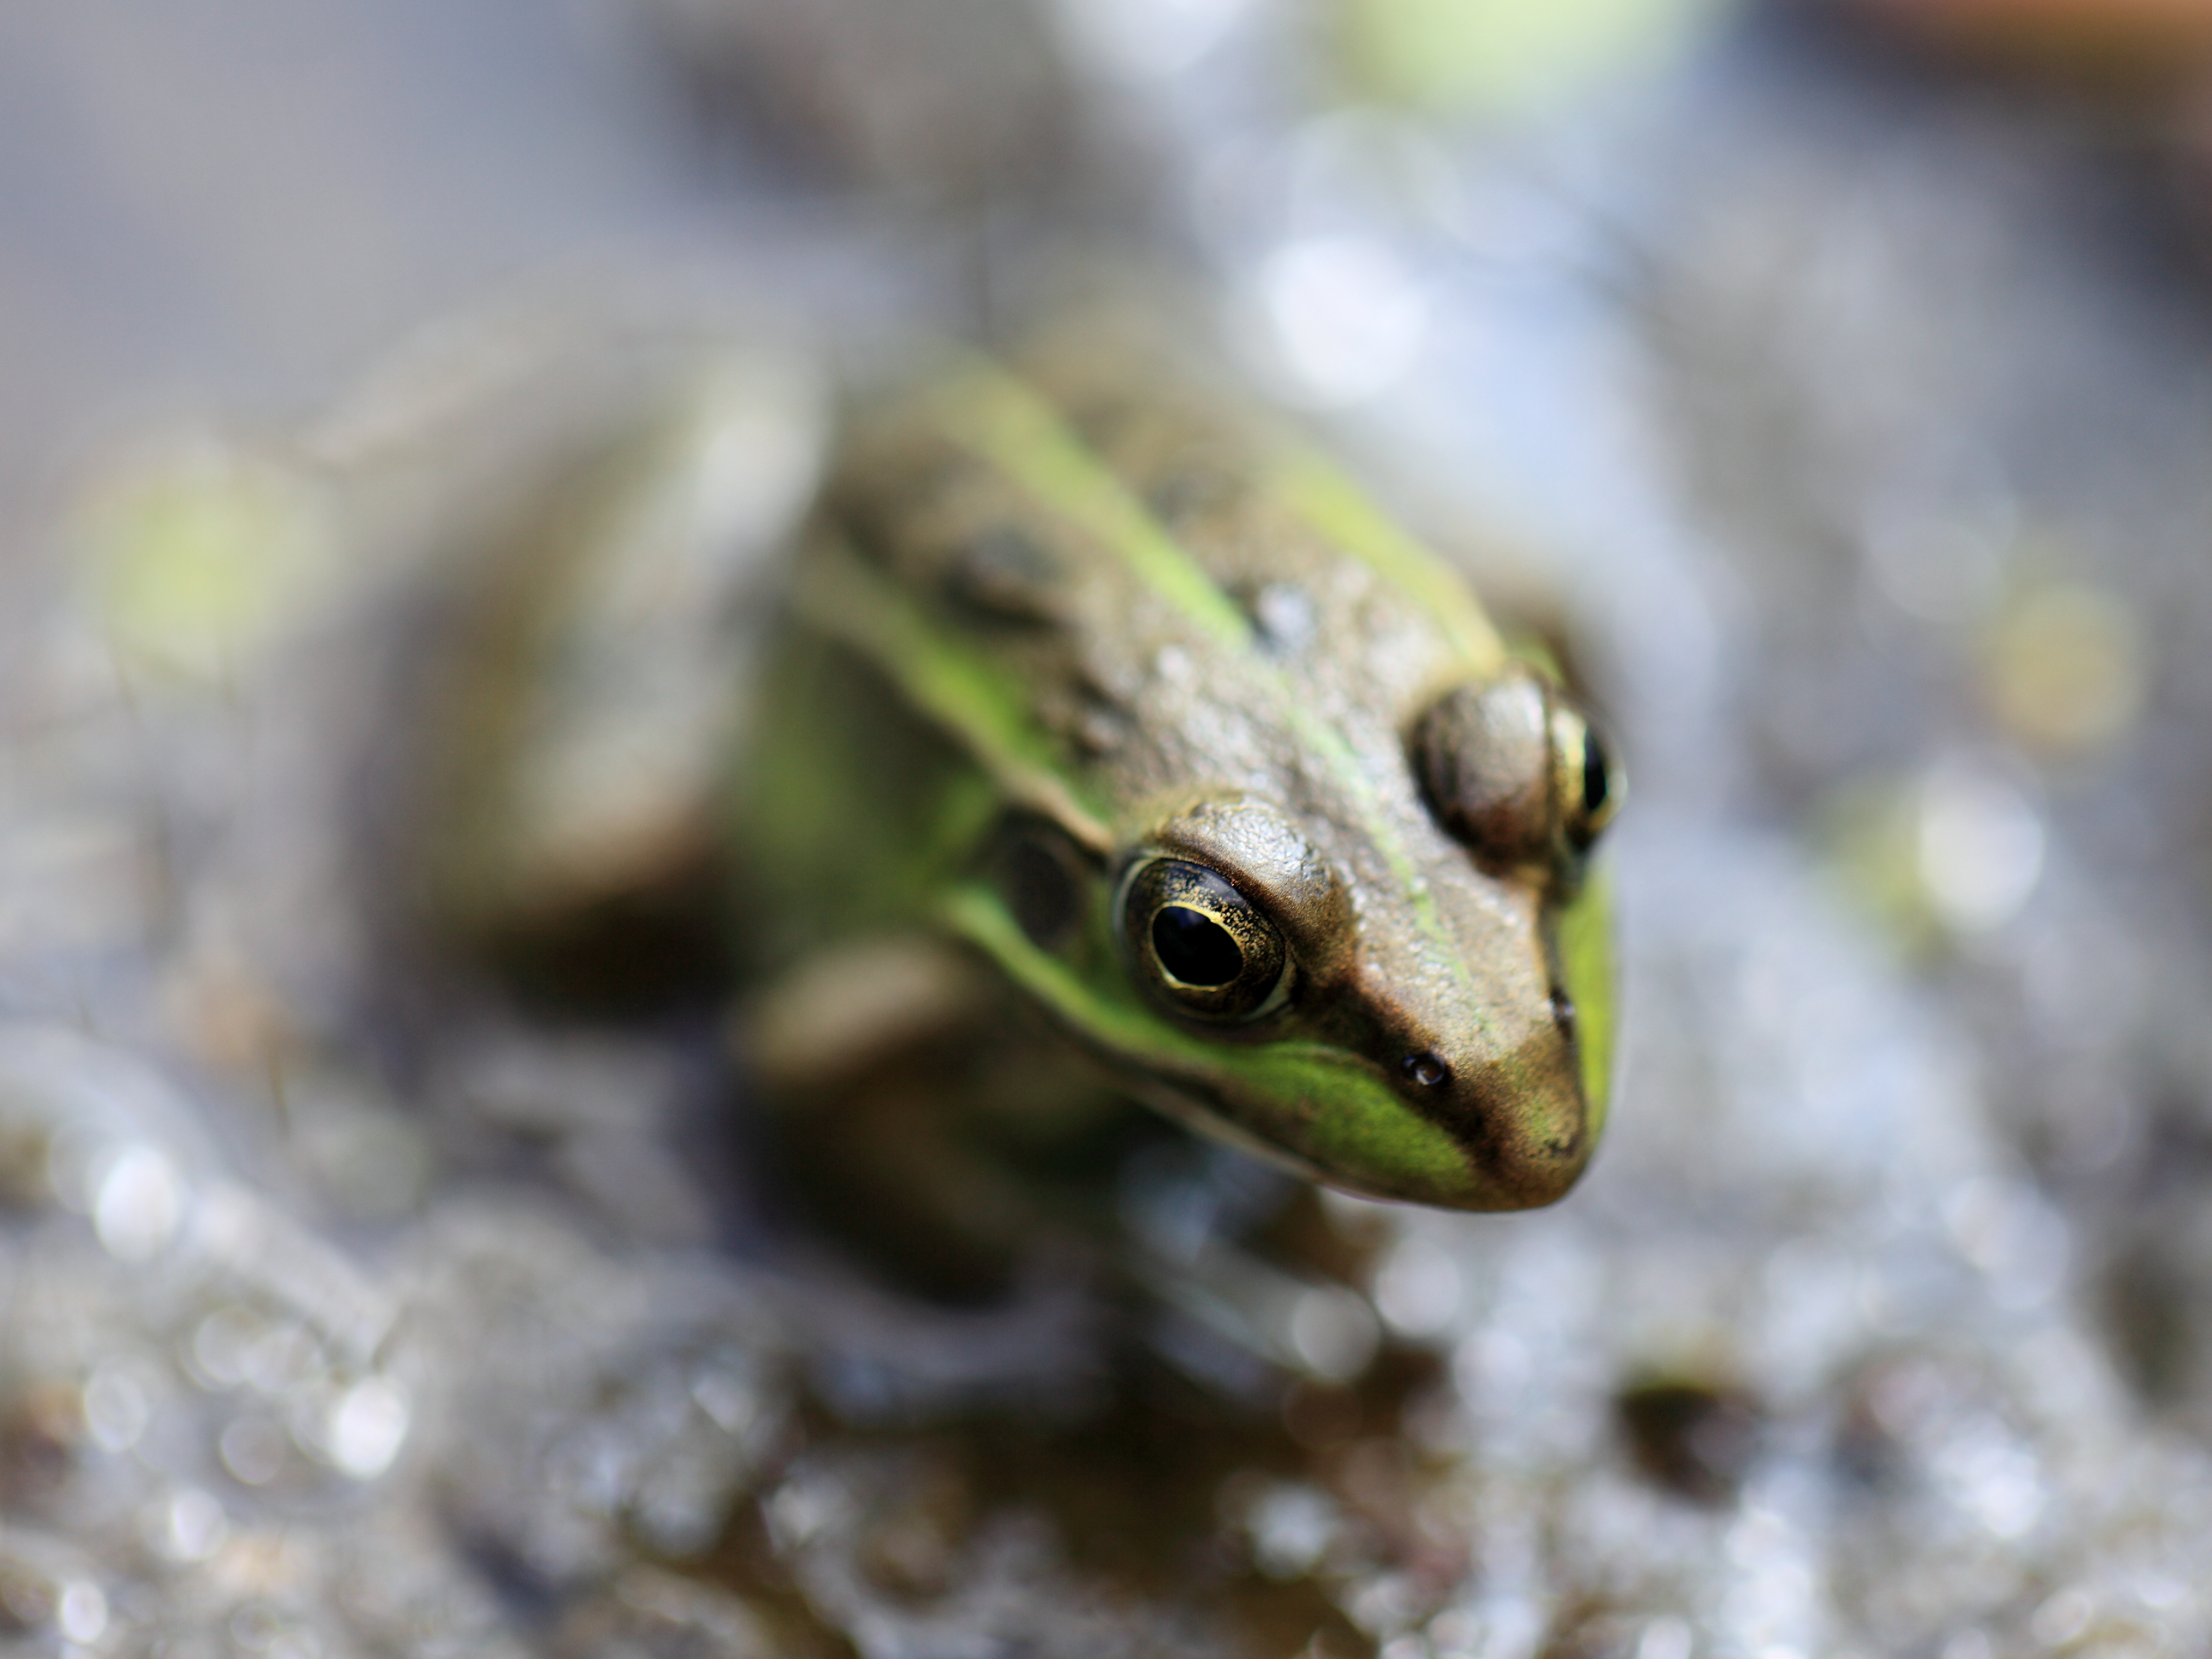
wildlife, green, high, biology, frog, amphibian, fauna, tree frog, close up, vertebrate, 5d, hires, markii, hi, res, resolution, rana, macro photography, nigromaculatus, pelophylax, nigromaculata, japanesepondfrog, bullfrog, ranidae